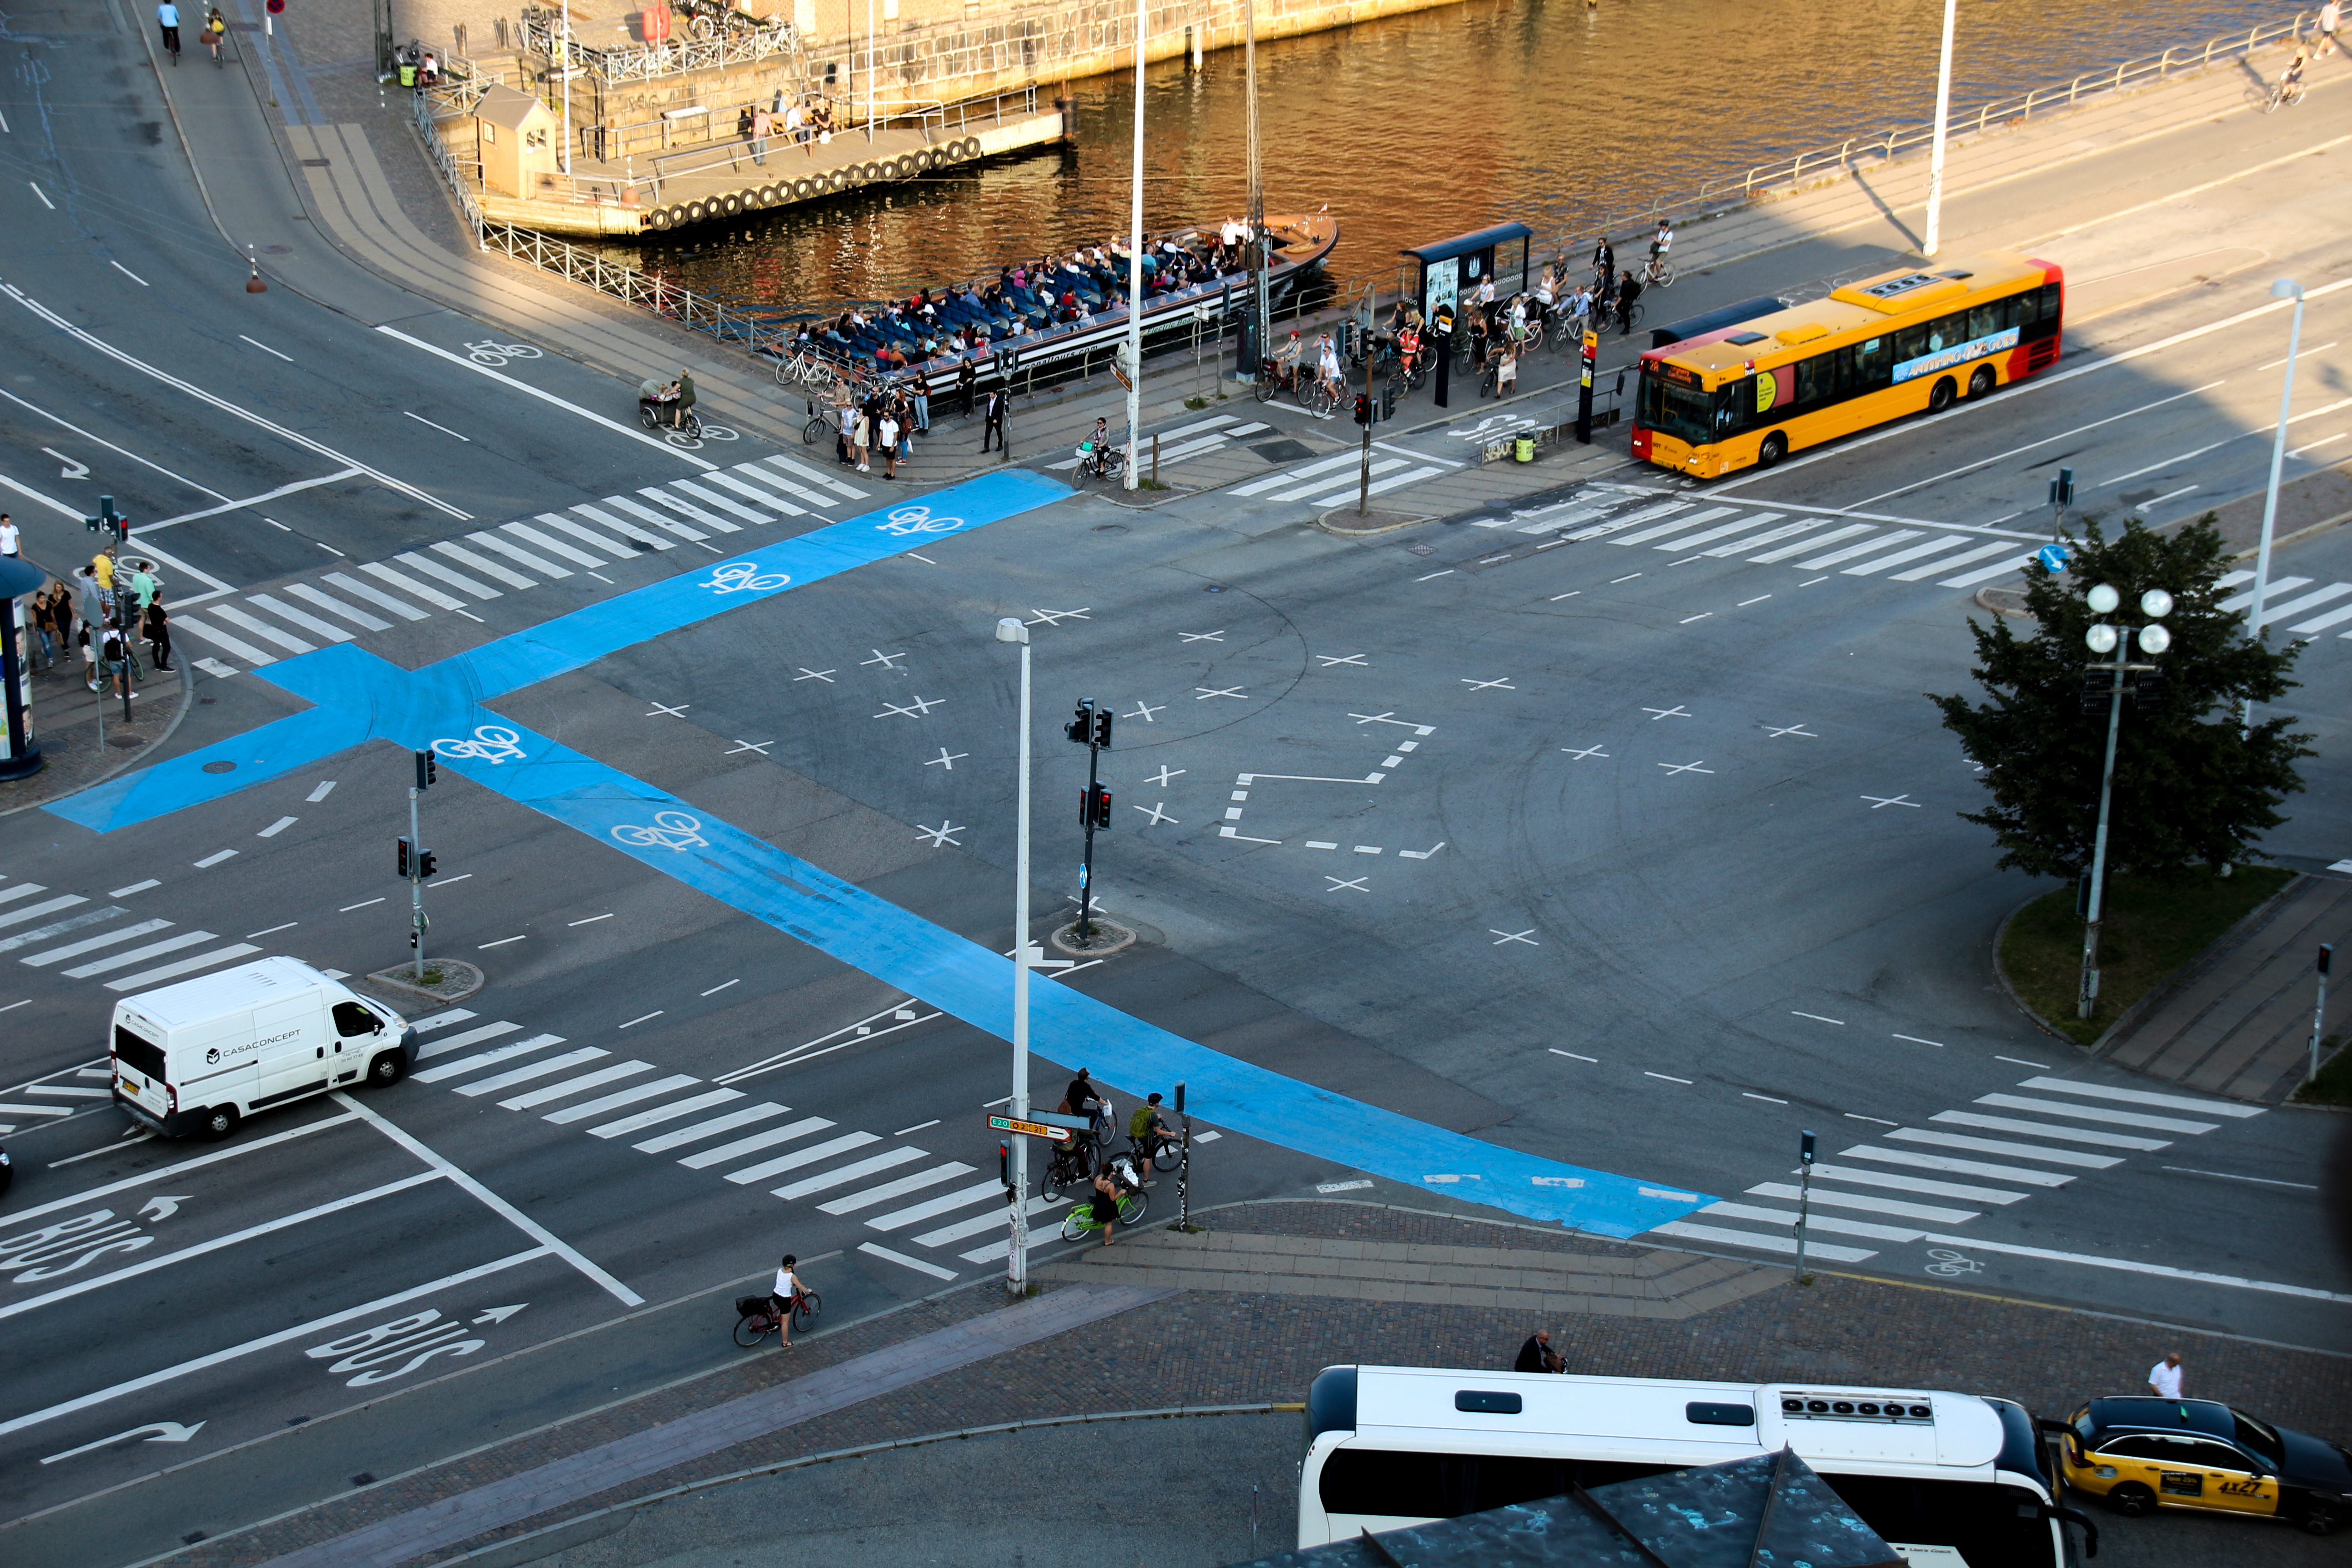
pedestrian, structure, road, traffic, highway, city, vehicle, drive, auto, intersection, lane, cycling, grey, arena, roadway, infrastructure, turn, race track, zebra crossing, junction, cyclists, screenshot, cycle path, road network, main road, right of way, sport venue